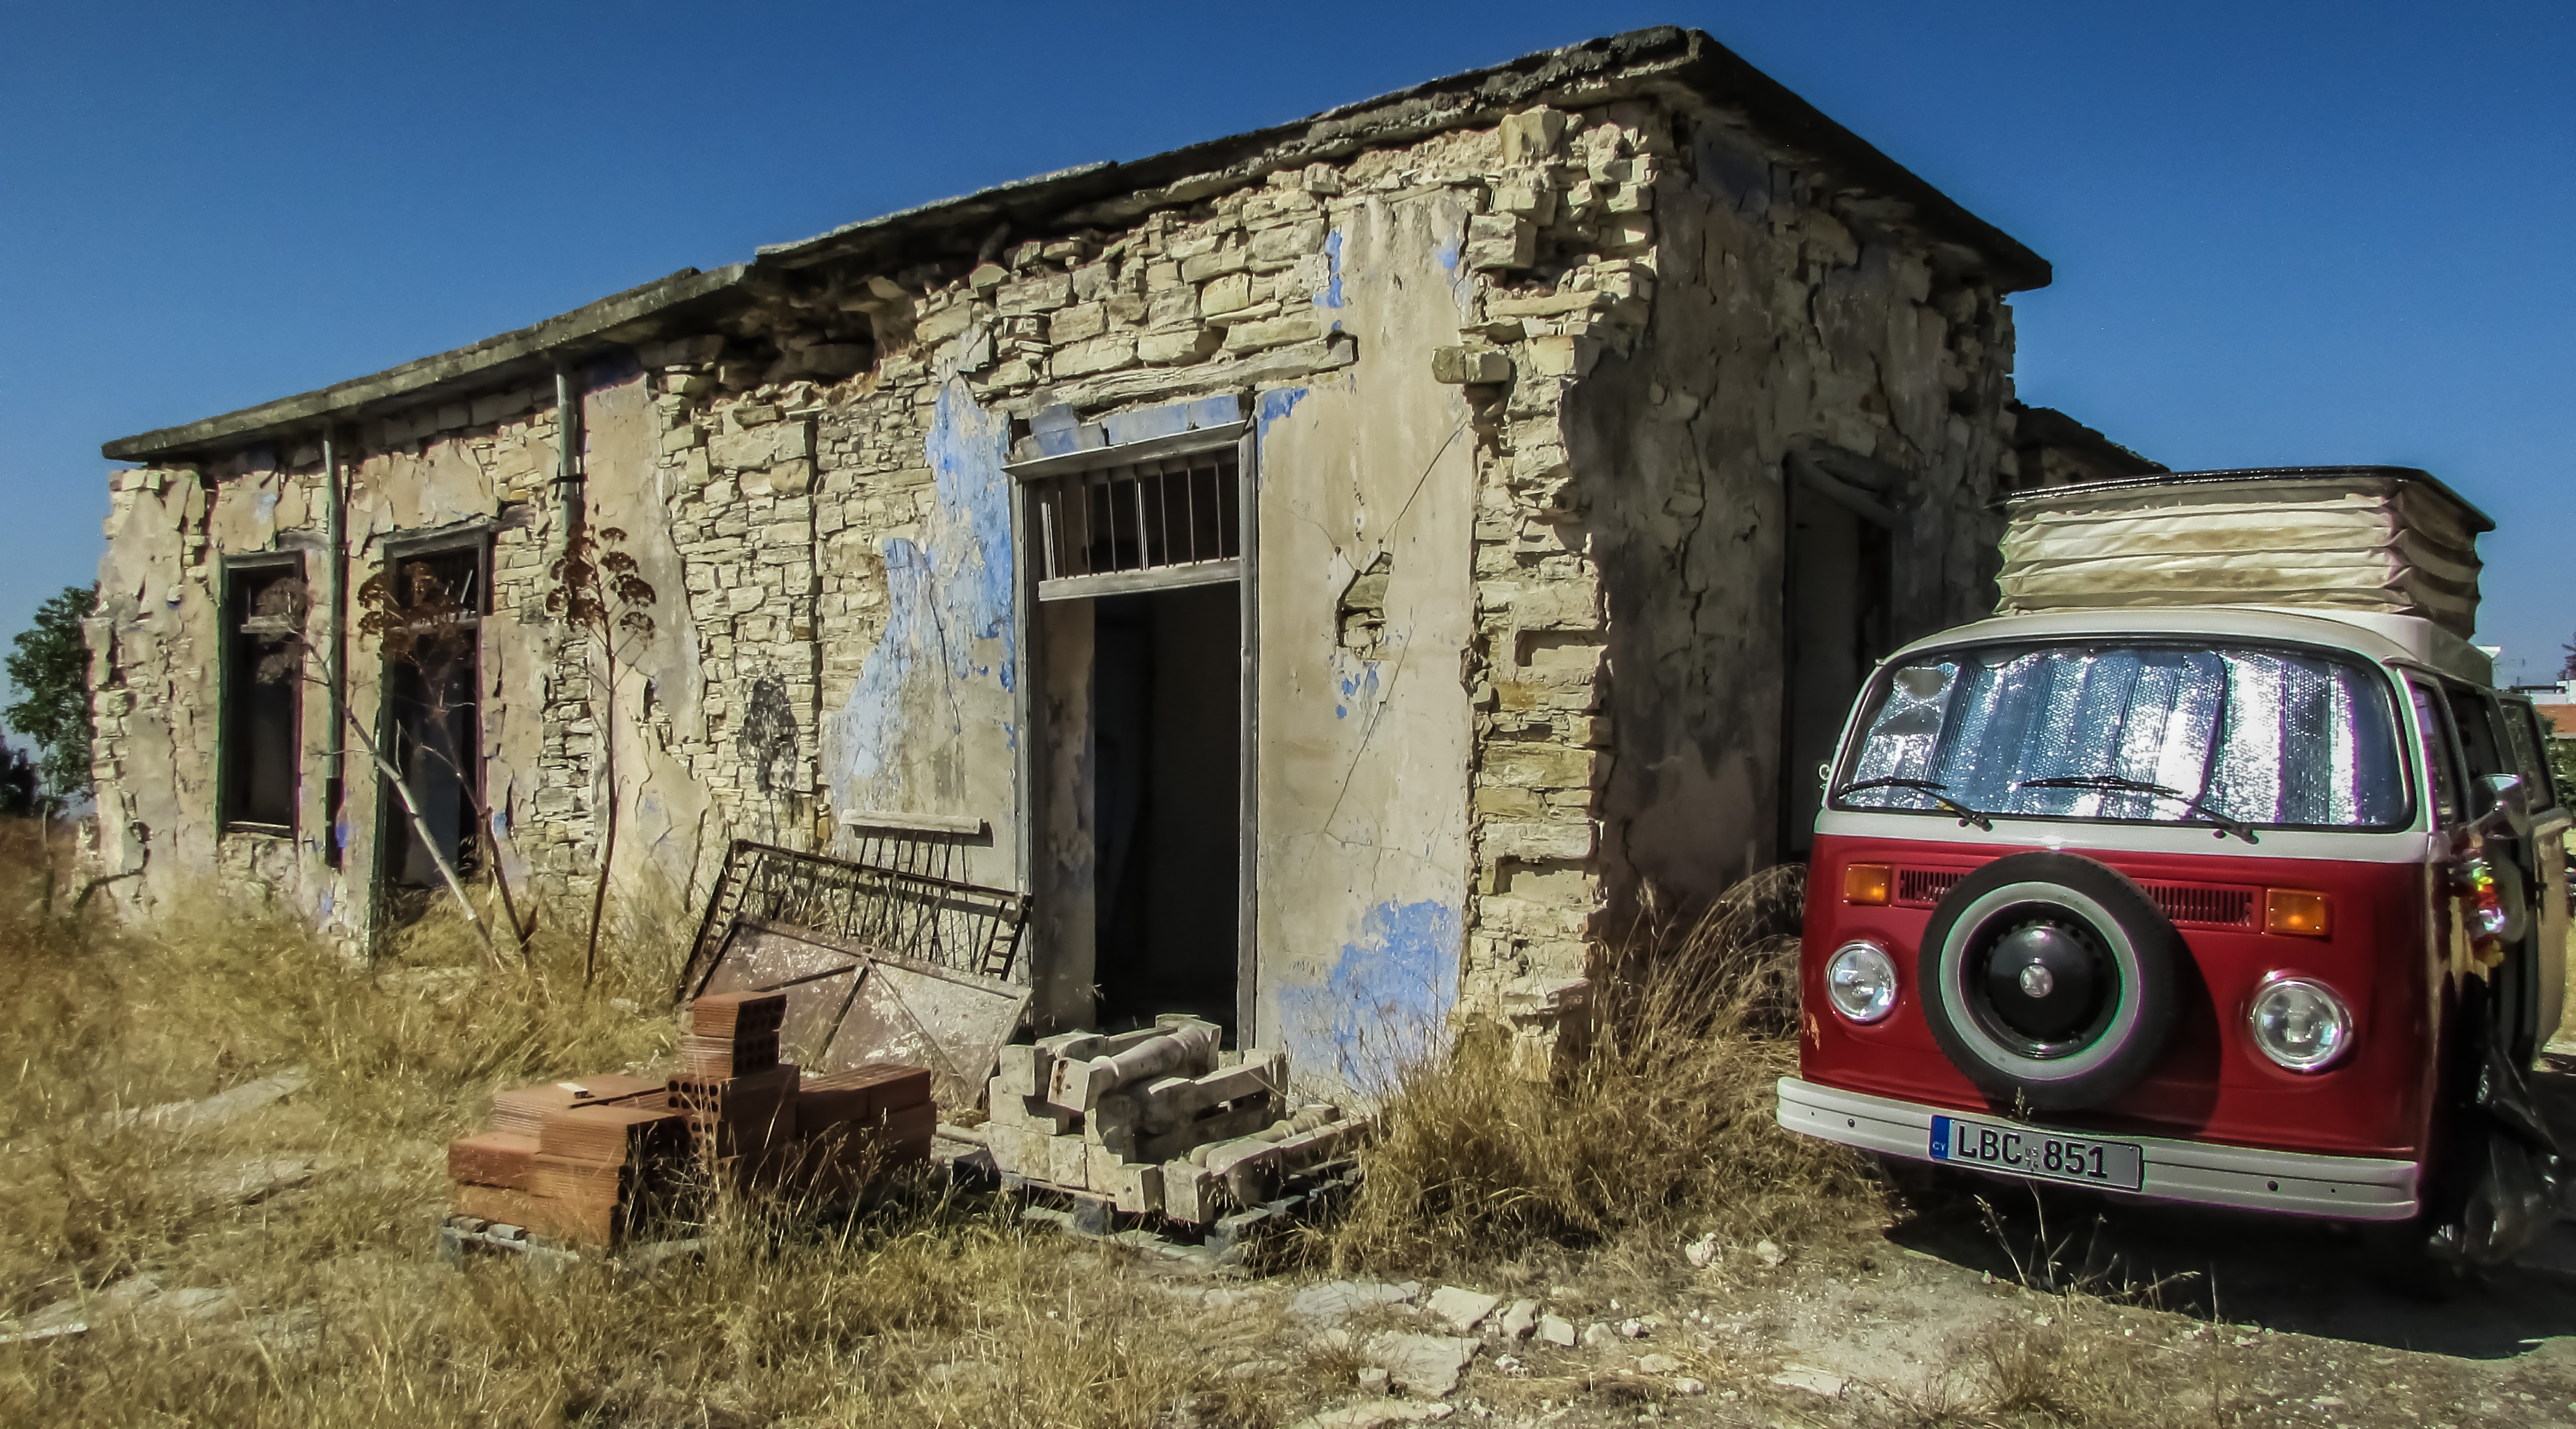
village, vehicle, abandoned, empty, destroyed, old house, ruins, rusty, cyprus, caravan, ruined, kato drys